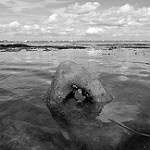
Label: B & W